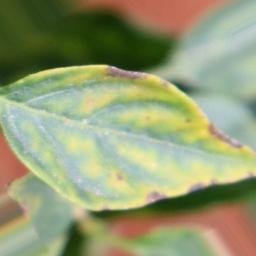
Label: nutritional